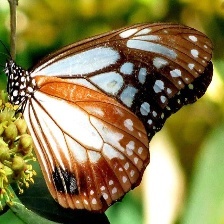
Species: CHESTNUT